Francis Xavier

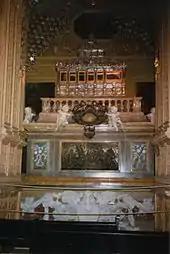
The casket of Saint Francis Xavier in the Basilica of Bom Jesus in Goa

Francis was the first Jesuit to go to Japan as a missionary. He brought with him paintings of the Madonna and the Madonna and Child. These paintings were used to help teach the Japanese about Christianity. There was a huge language barrier as Japanese was unlike other languages the missionaries had previously encountered. For a long time, Francis struggled to learn the language. He was hosted by Anjirō's family until October 1550. From October to December 1550, he resided in Yamaguchi. Shortly before Christmas, he left for Kyoto but failed to meet with Emperor Go-Nara. He returned to Yamaguchi in March 1551, where the daimyō of the province gave him permission to preach.